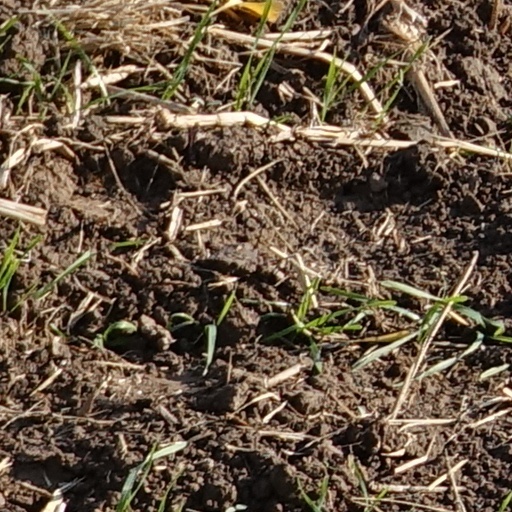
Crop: wheat